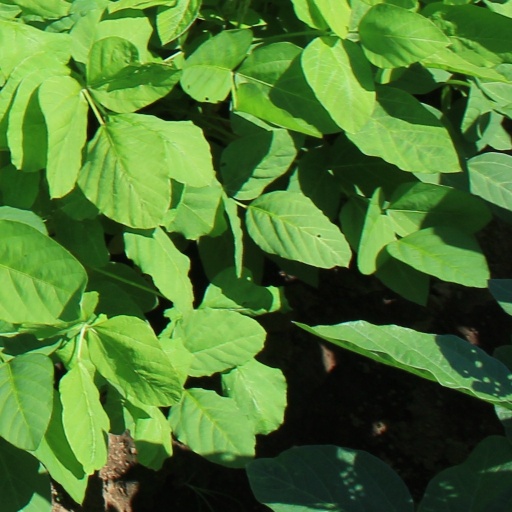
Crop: soybean